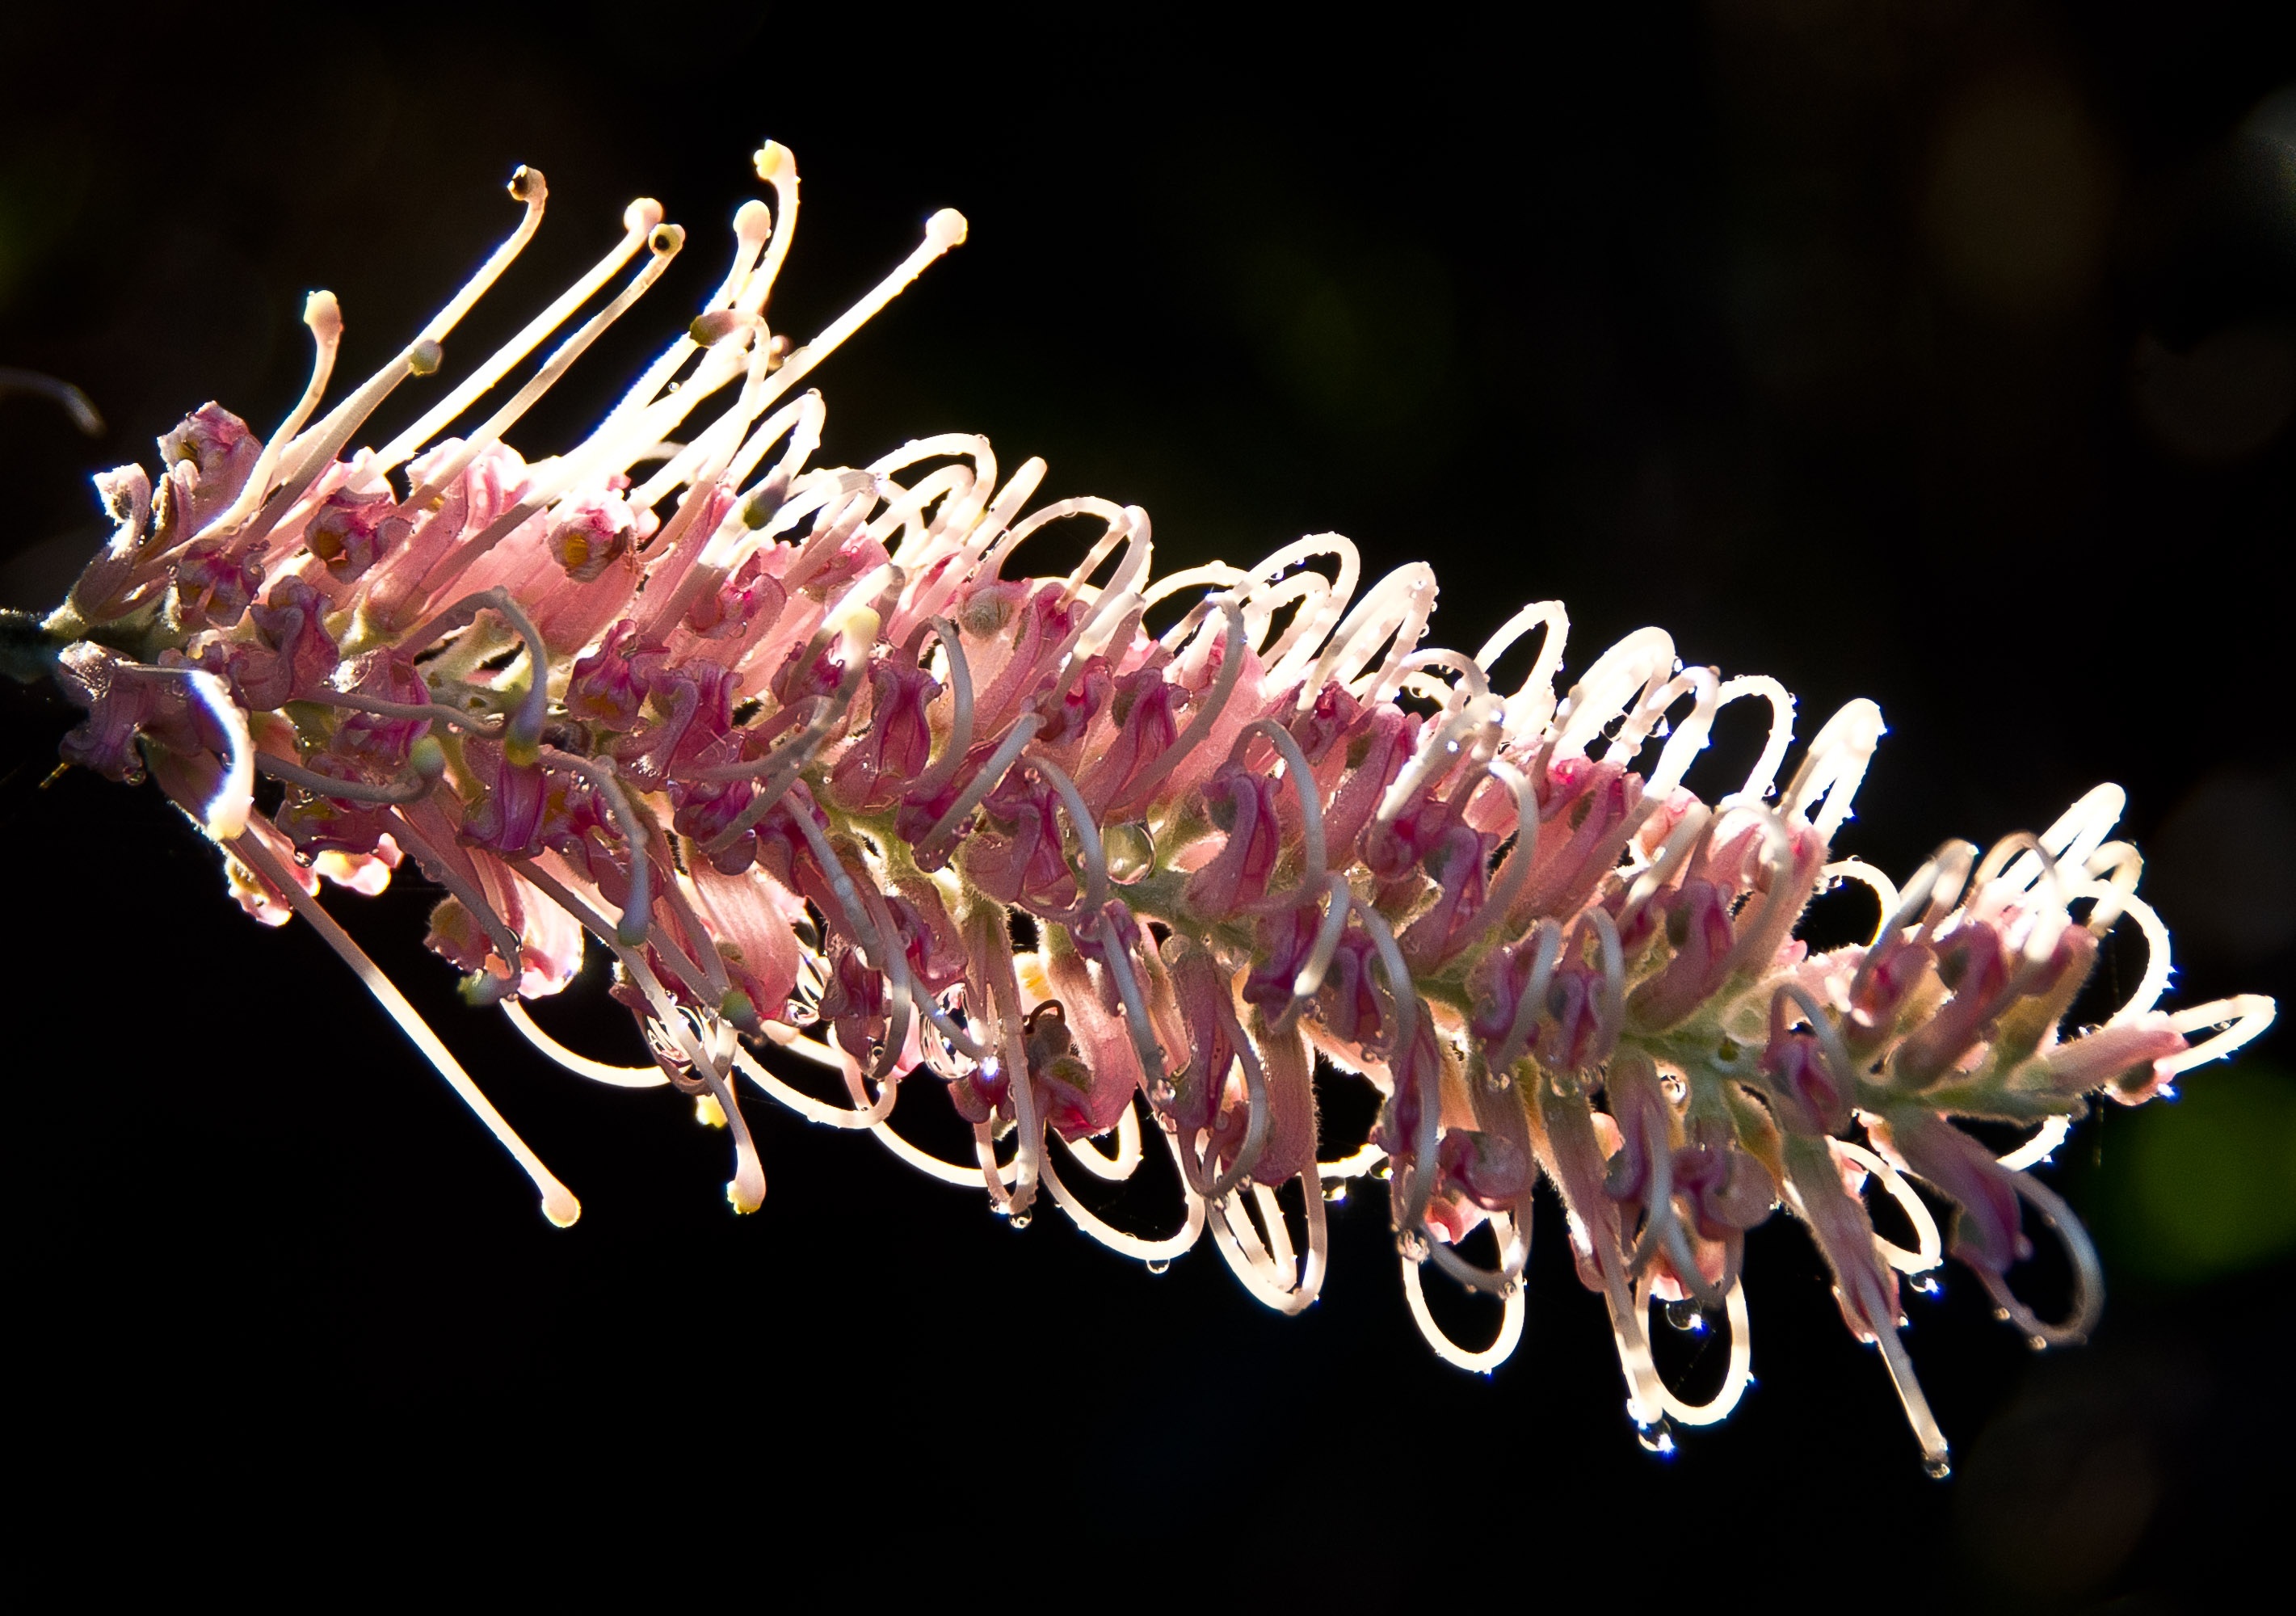
nature, branch, blossom, plant, white, photography, leaf, flower, petal, pollen, insect, botany, pink, flora, invertebrate, close up, australia, native, nectar, macro photography, flowering plant, grevillea, land plant, thorns spines and prickles